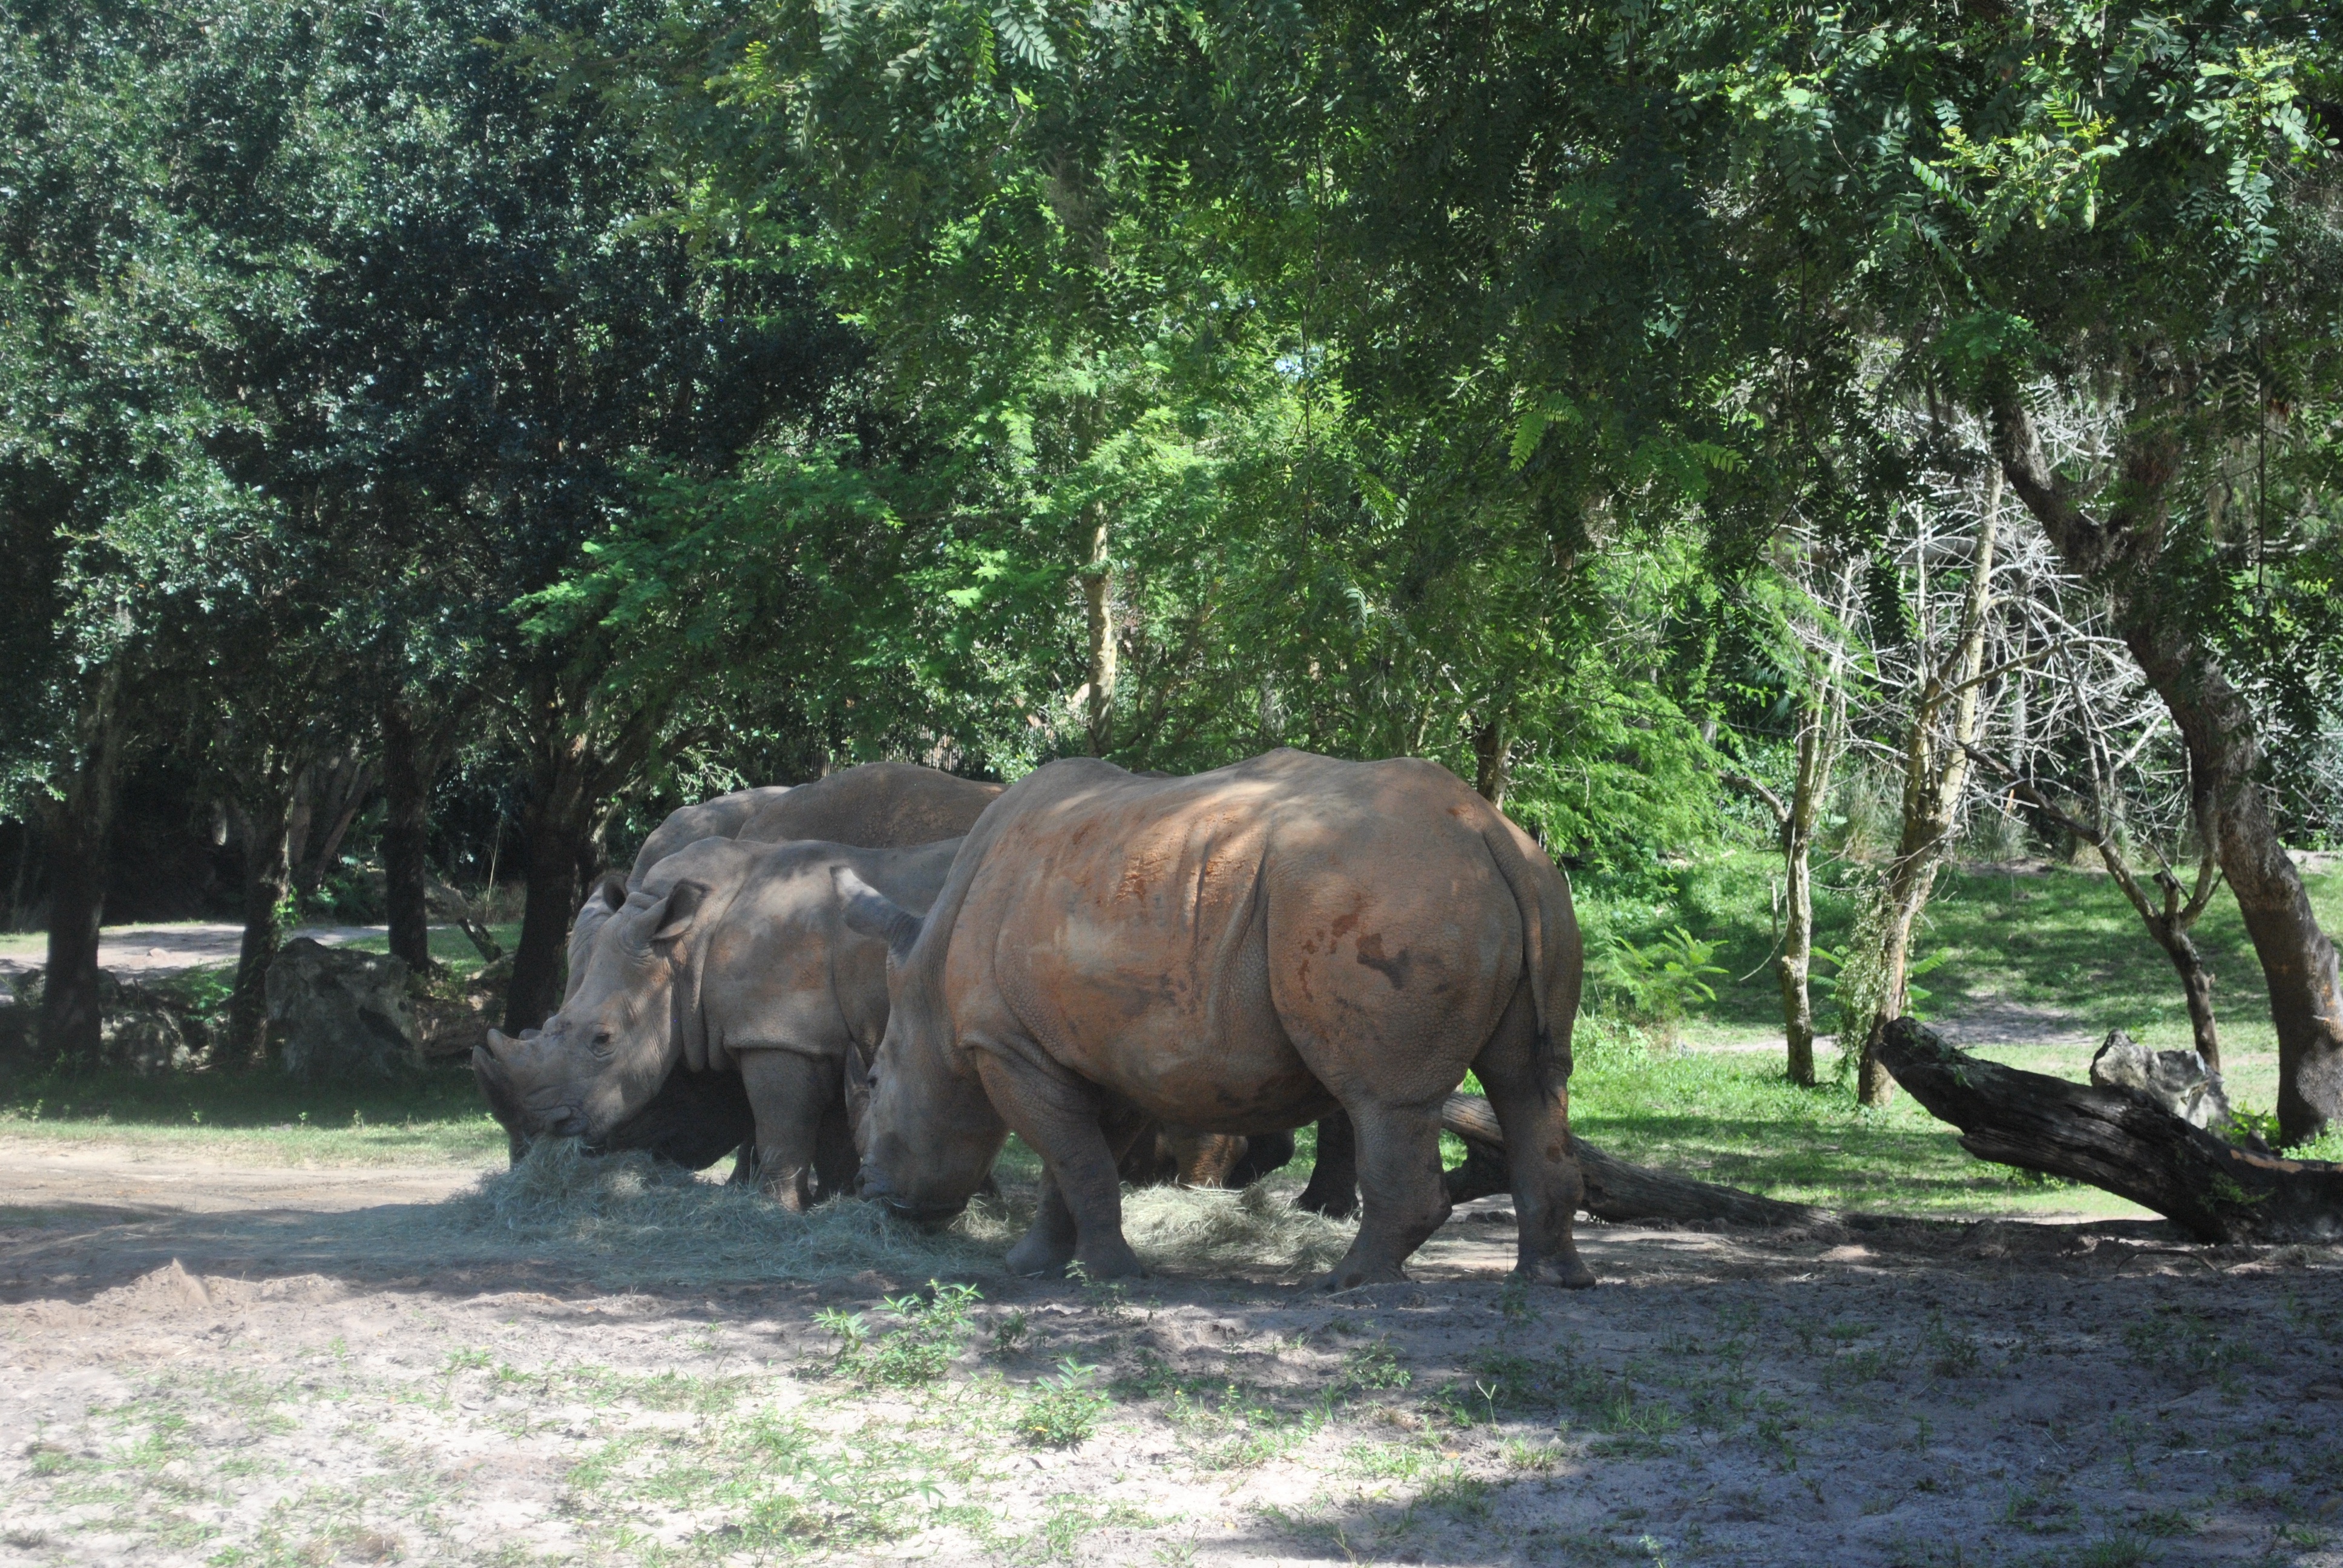
recreation, wildlife, zoo, jungle, mammal, fauna, elephant, rhinoceros, safari, indian elephant, outdoor recreation